Journal Square

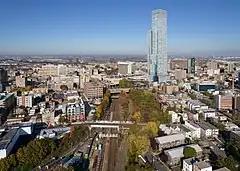
Aerial view looking northwest to Journal Square

Many of the buildings in Journal Square include housing stock (such as brownstones, pre-war apartment buildings, and Frame houses), convenience stores, bodegas, and downscale franchises, that Jerremiah Healy, Mayor of Jersey City, has referred to as "ugly old eyesores." The redevelopment of Journal Square has attracted the interest of urban planners, architects, sociologists, and others, many who view its historical, current, and future use as an important indicator of the contemporary understanding of how cities function.